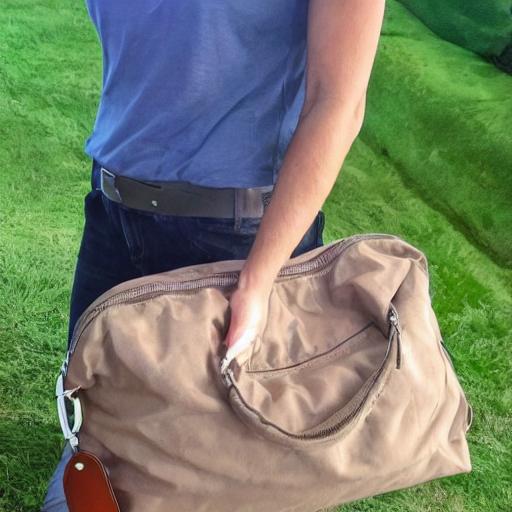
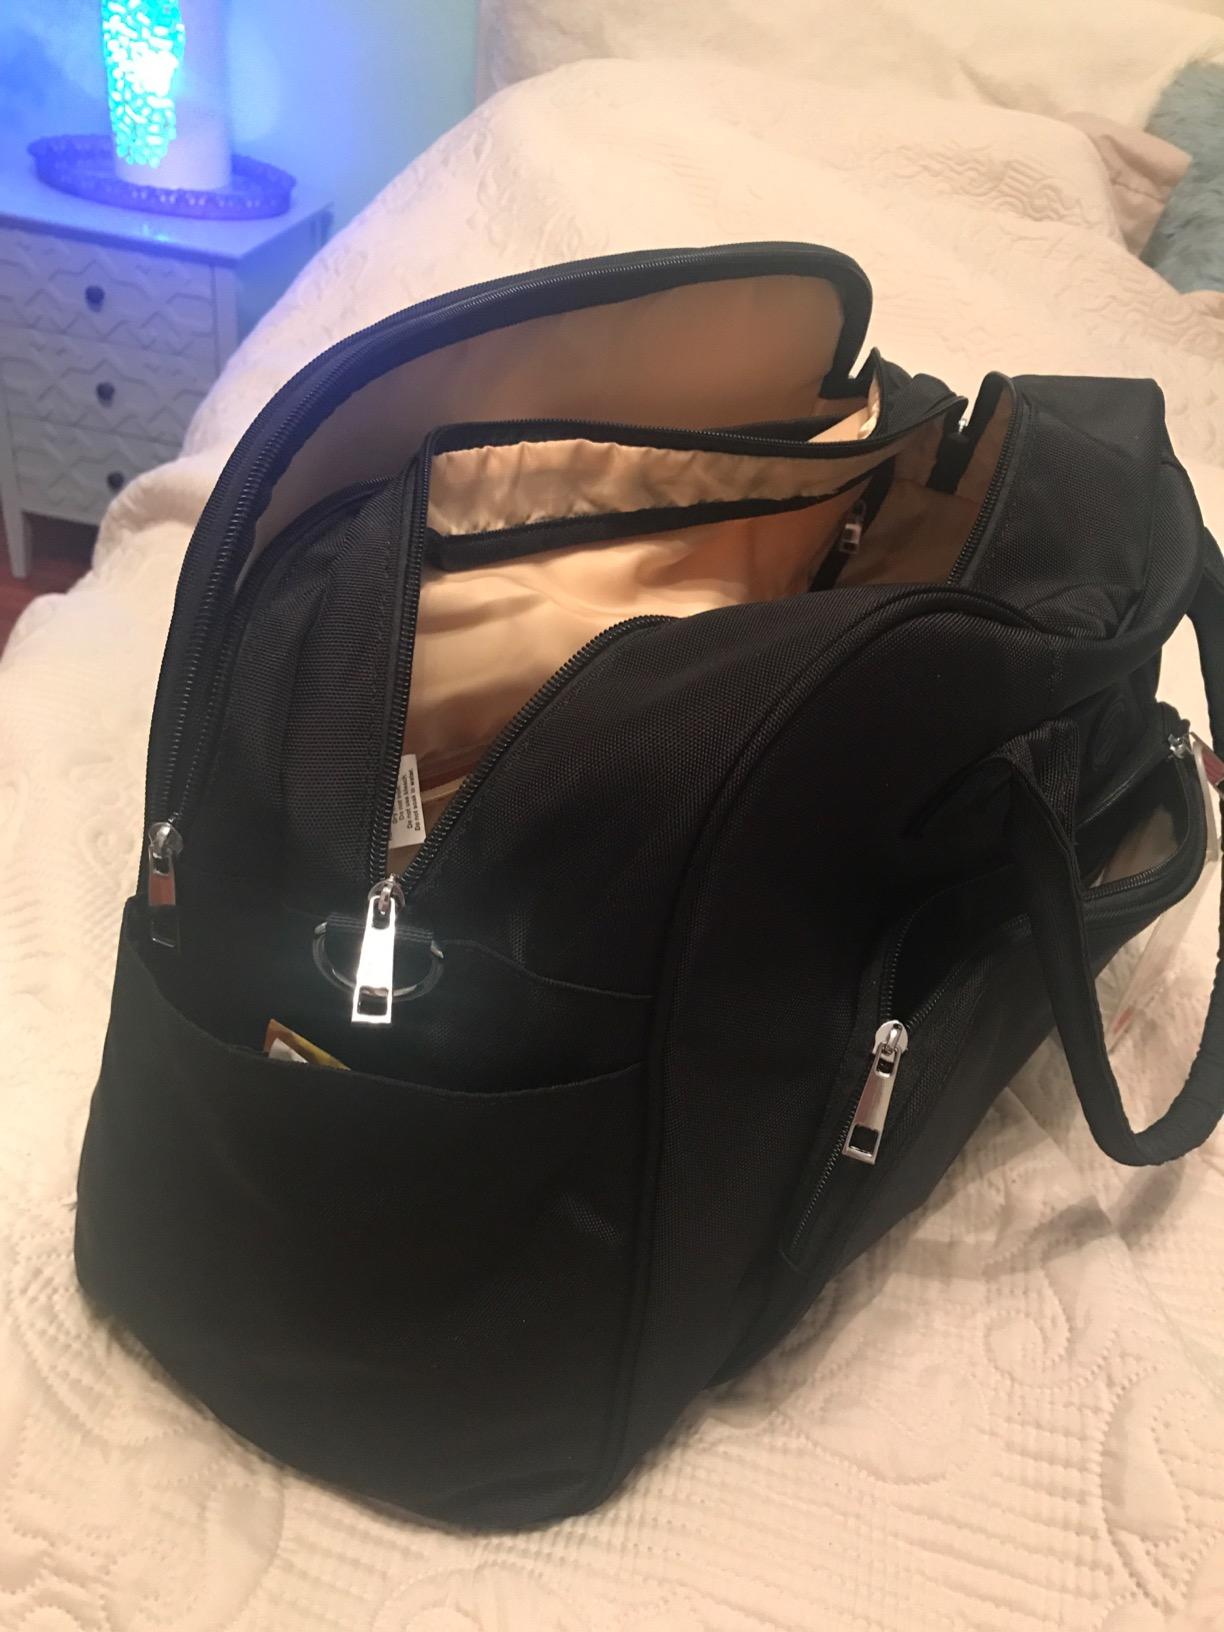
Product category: bag
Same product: no